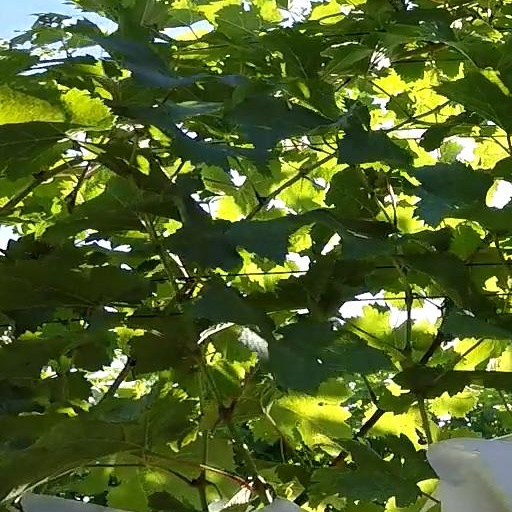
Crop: grape